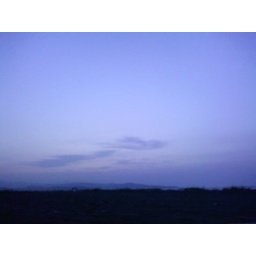
Slept under a cloudless sky on the beach and woke up to this scene. Aaahhh..